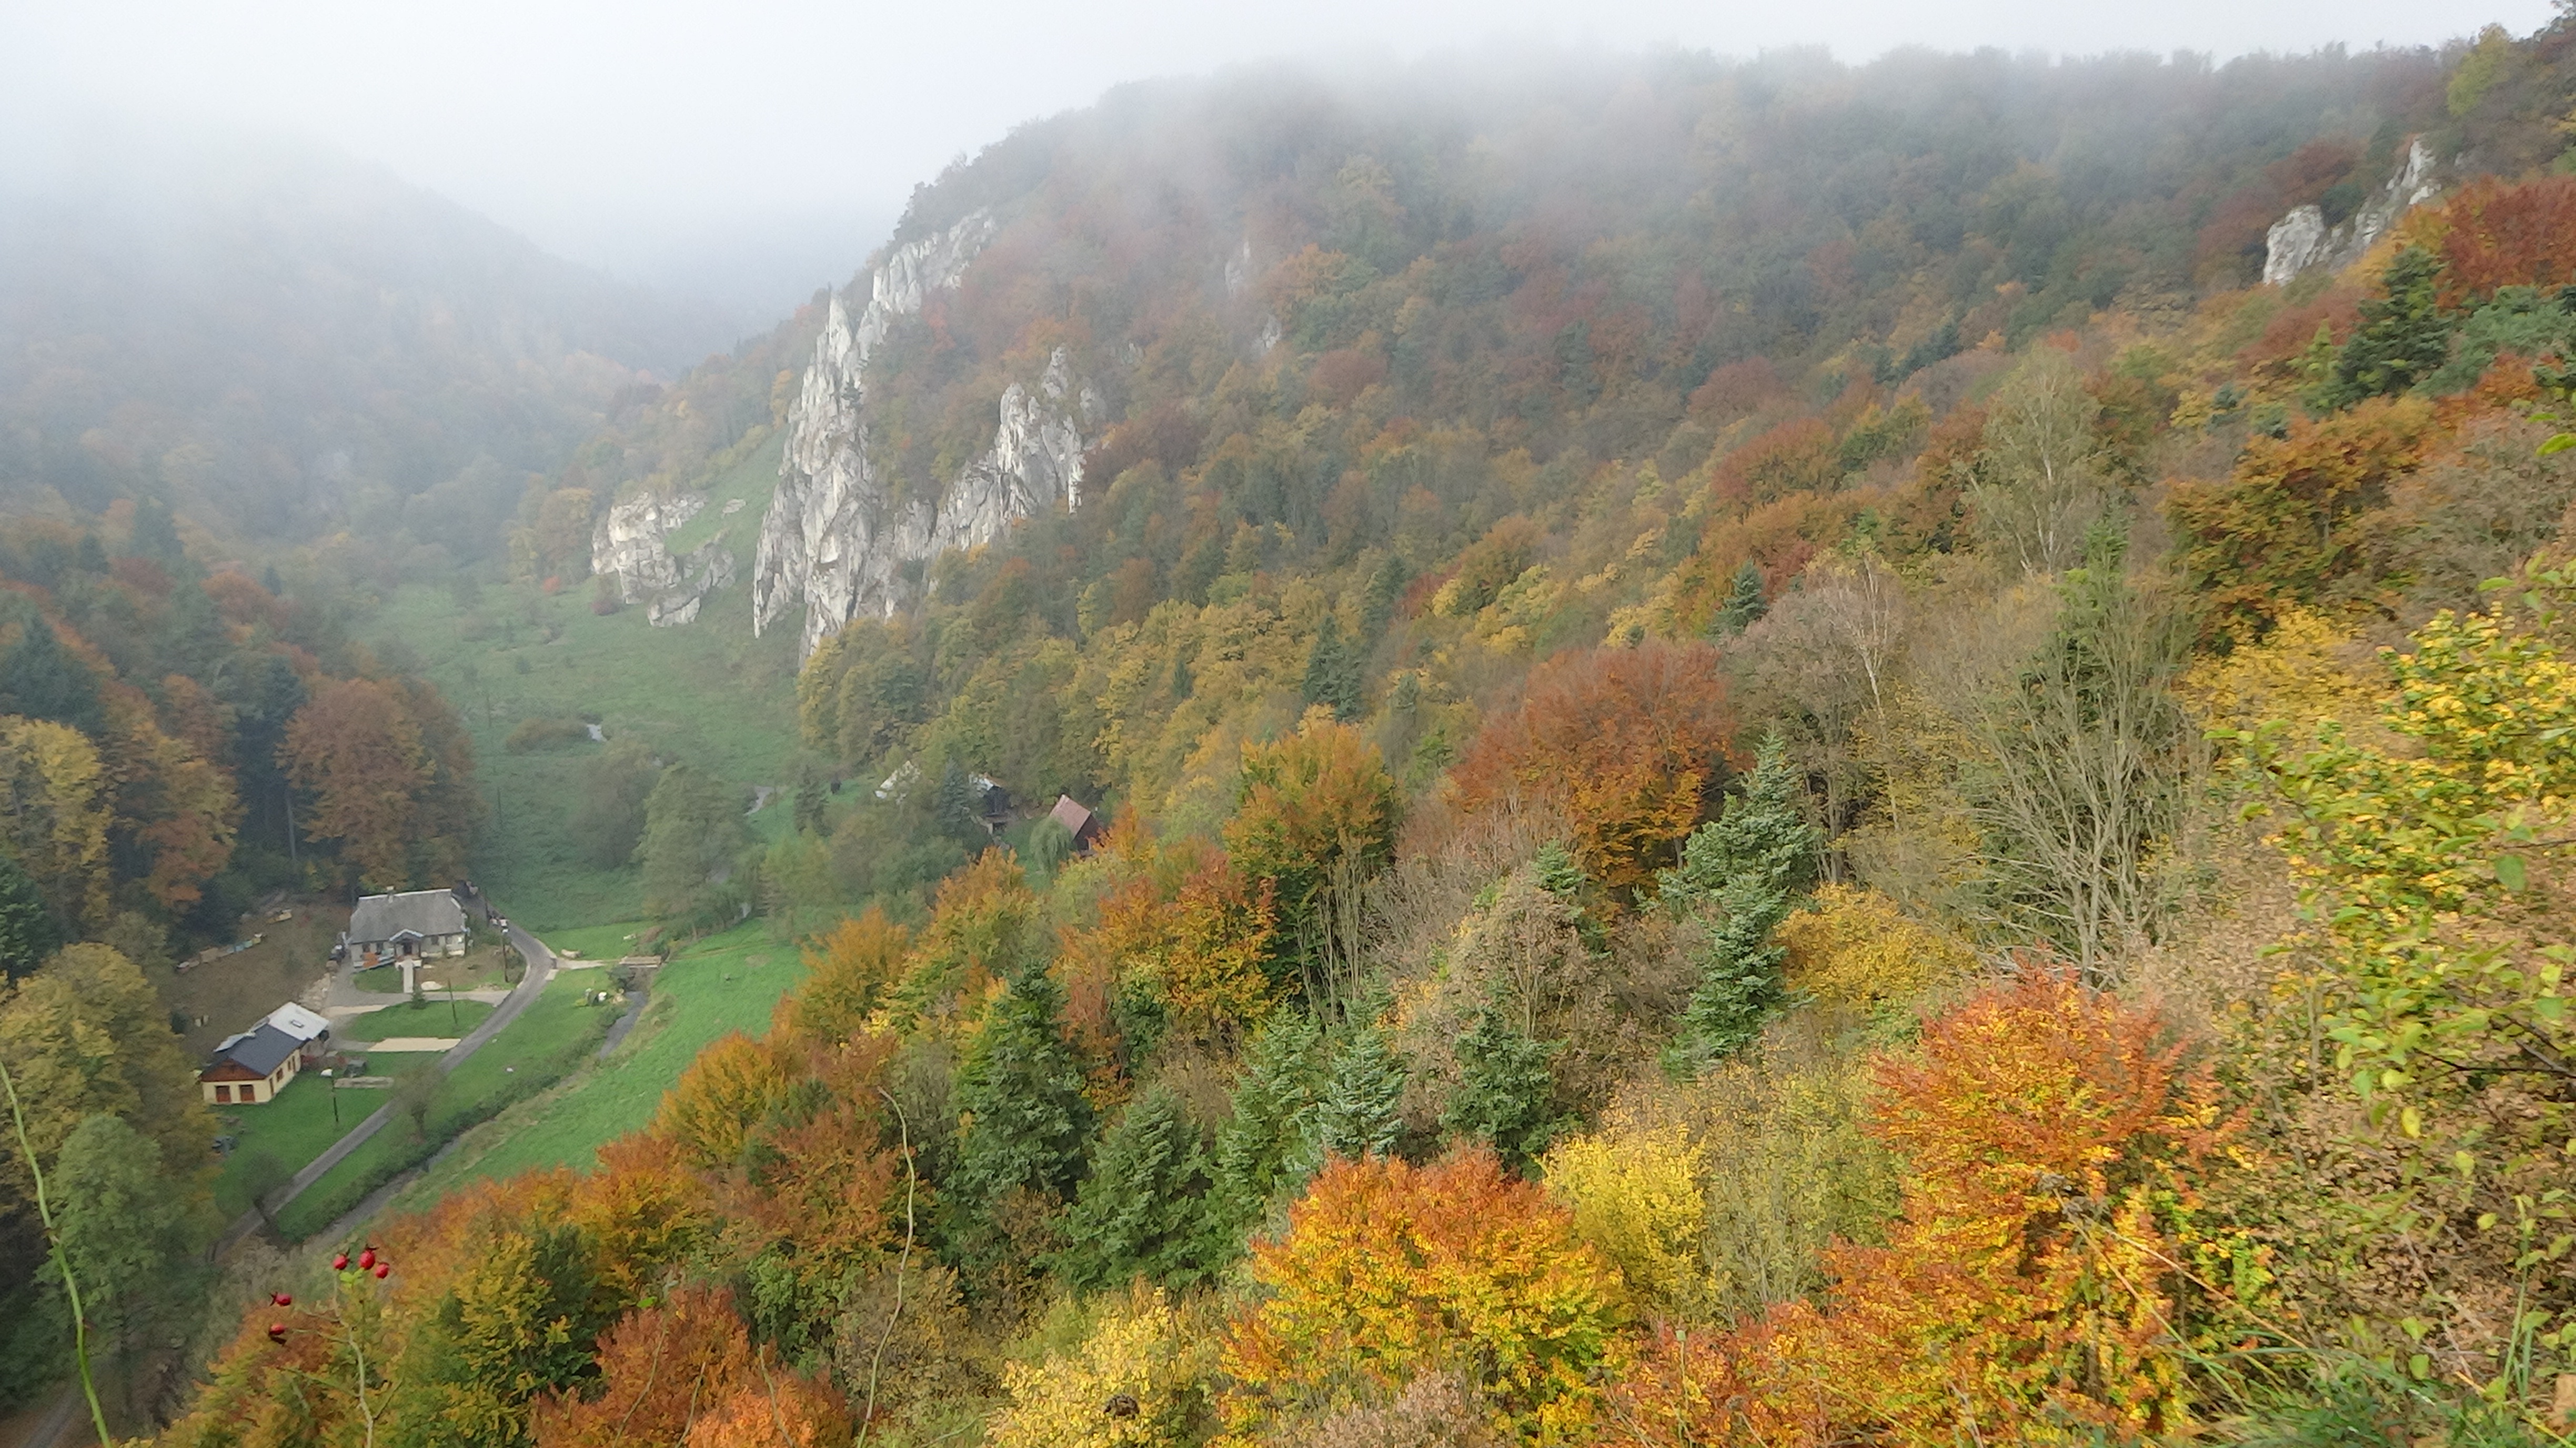
landscape, tree, forest, wilderness, mountain, trail, leaf, hill, valley, mountain range, autumn, season, ridge, rocks, alps, poland, plateau, ecosystem, the founding fathers, mountain pass, hill station, geographical feature, atmospheric phenomenon, mountainous landforms, geological phenomenon